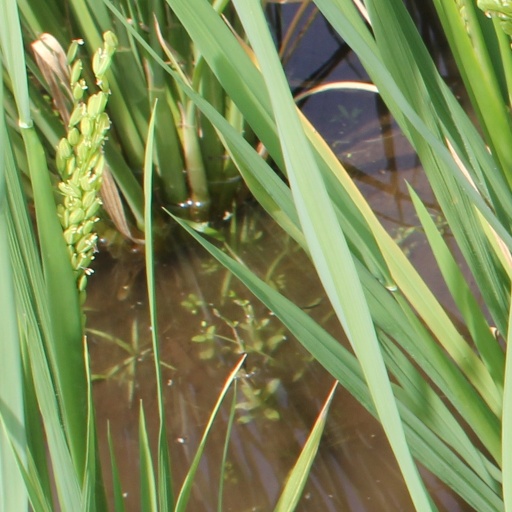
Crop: rice